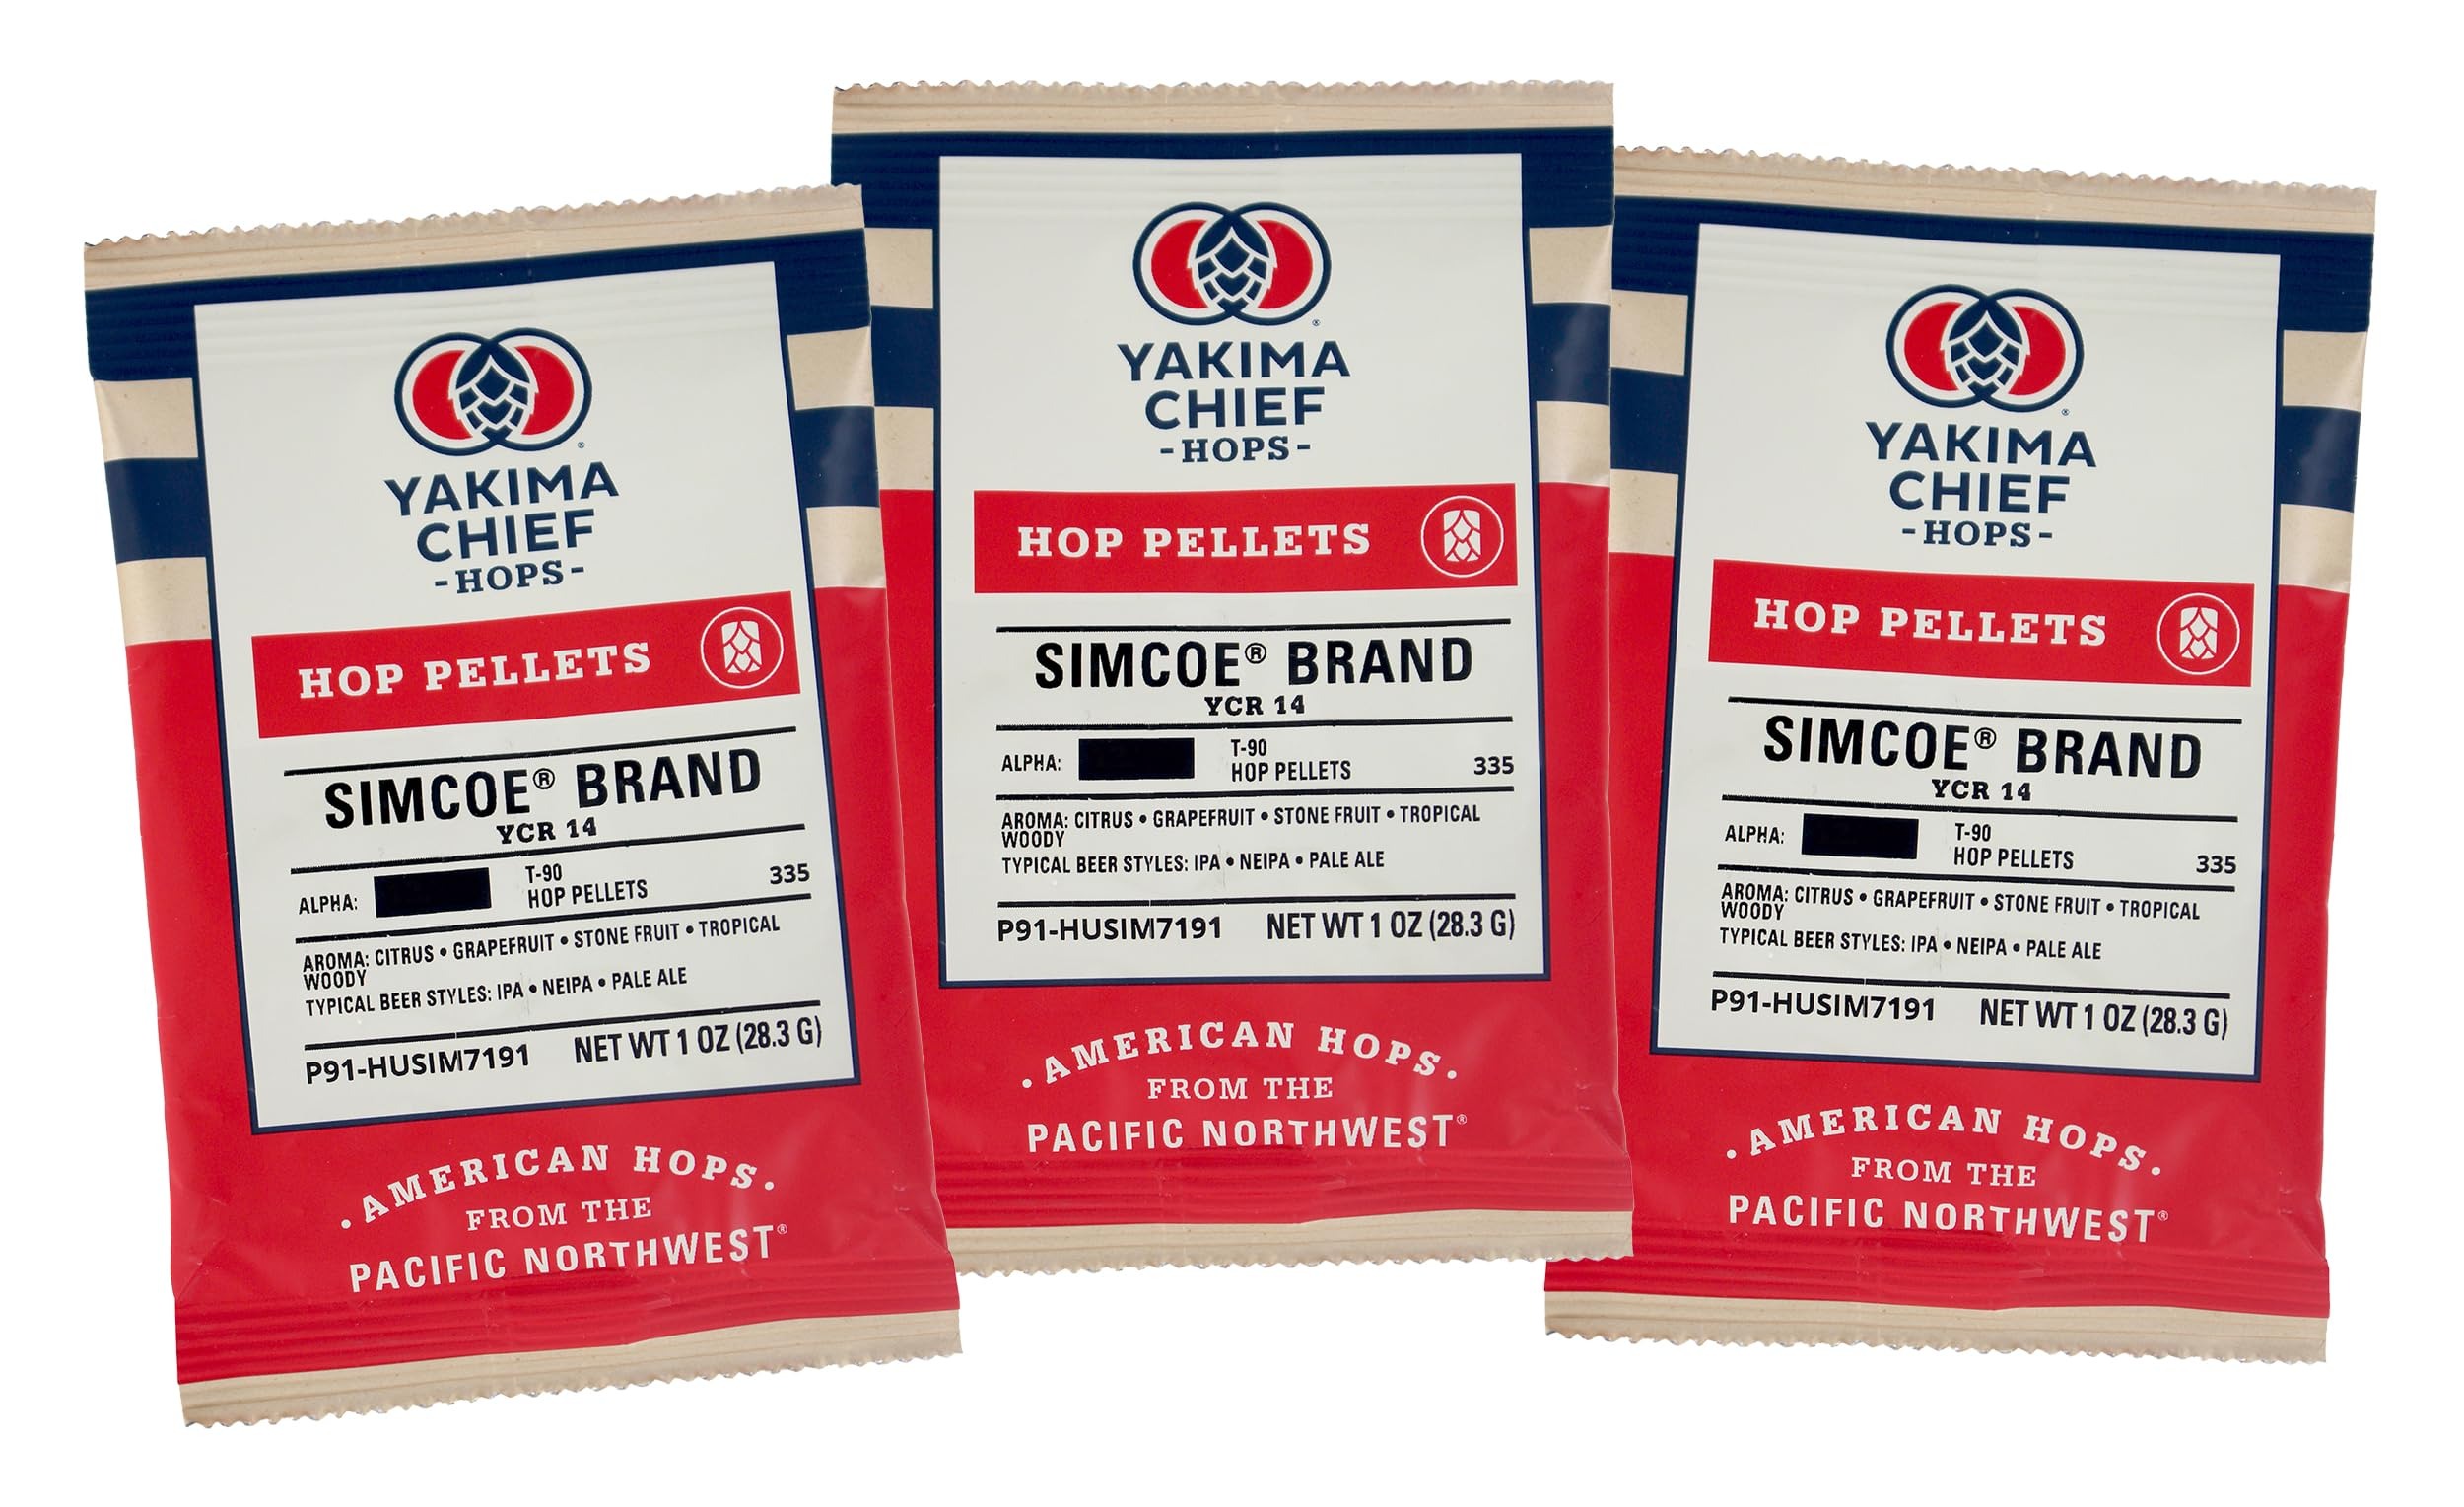
Item Name: Simcoe Hop Pellets 1 oz - 3 Pack
Bullet Point 1: Hop Pellets 3 oz.
Bullet Point 2: 12-14% Alpha Acids
Bullet Point 3: Dual Purpose Hop
Bullet Point 4: Aromas of Passion Fruit, Apricot, Intense Pine, and Woodsy Aroma
Bullet Point 5: Used In US-Style Ales, Pale Ales, IPAs, Double IPAs
Product Description: 12-14% Alpha Acids, Domestic, Dual Purpose Hop-Aromas of passion fruit, apricot, intense pine, and woodsy aroma adds to the fresh, youthful vigor of this complex hop. Dual purpose but generally considered a bittering hop. Used For: US-Style Ales, Pale Ales, IPAs, Double IPAs.
Value: 1.0
Unit: Count

Price: 14.93